Transport in Sydney

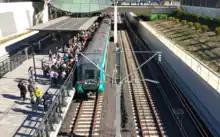
A fully automated Alstom Metropolis train on the Sydney Metro system.

Suburban rail services within Sydney are provided by Sydney Trains. Sydney's suburban commuter rail service consists of a complex system of integrated railway lines, of which most run through the city underground. All city trains consist of eight double deck carriages with two crew members on board–driver and guard. Fares are calculated on the basis of distance travelled. Trains run from 4am until around 1am seven days a week with Nightride bus services covering the network throughout the night when trains are not operating.